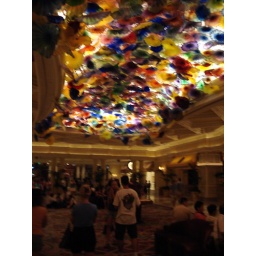
Glass blown flowers in the roof